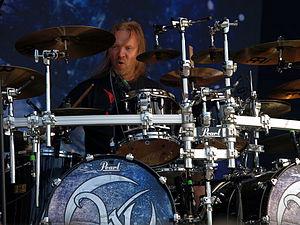
Kai Hahto, né le 31 décembre 1973 à Vaasa en Finlande, est le batteur des groupes finlandais Wintersun et Nightwish. Il a également été le batteur du groupe de grindcore finlandais Rotten Sound puis a quitté le groupe en 2006. Il officie dans beaucoup d'autres groupes dont le style varie du black metal au jazz, comme Swallow the Sun depuis mai 2009.
Cet article est une liste de batteurs de heavy metal, classés par ordre alphabétique. La première colonne comporte le nom des batteurs tandis que la seconde liste leur pays d'origine.